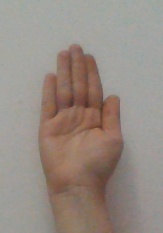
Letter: seen